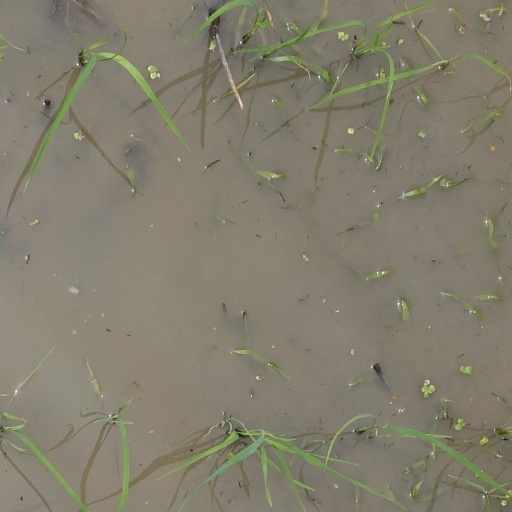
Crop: rice